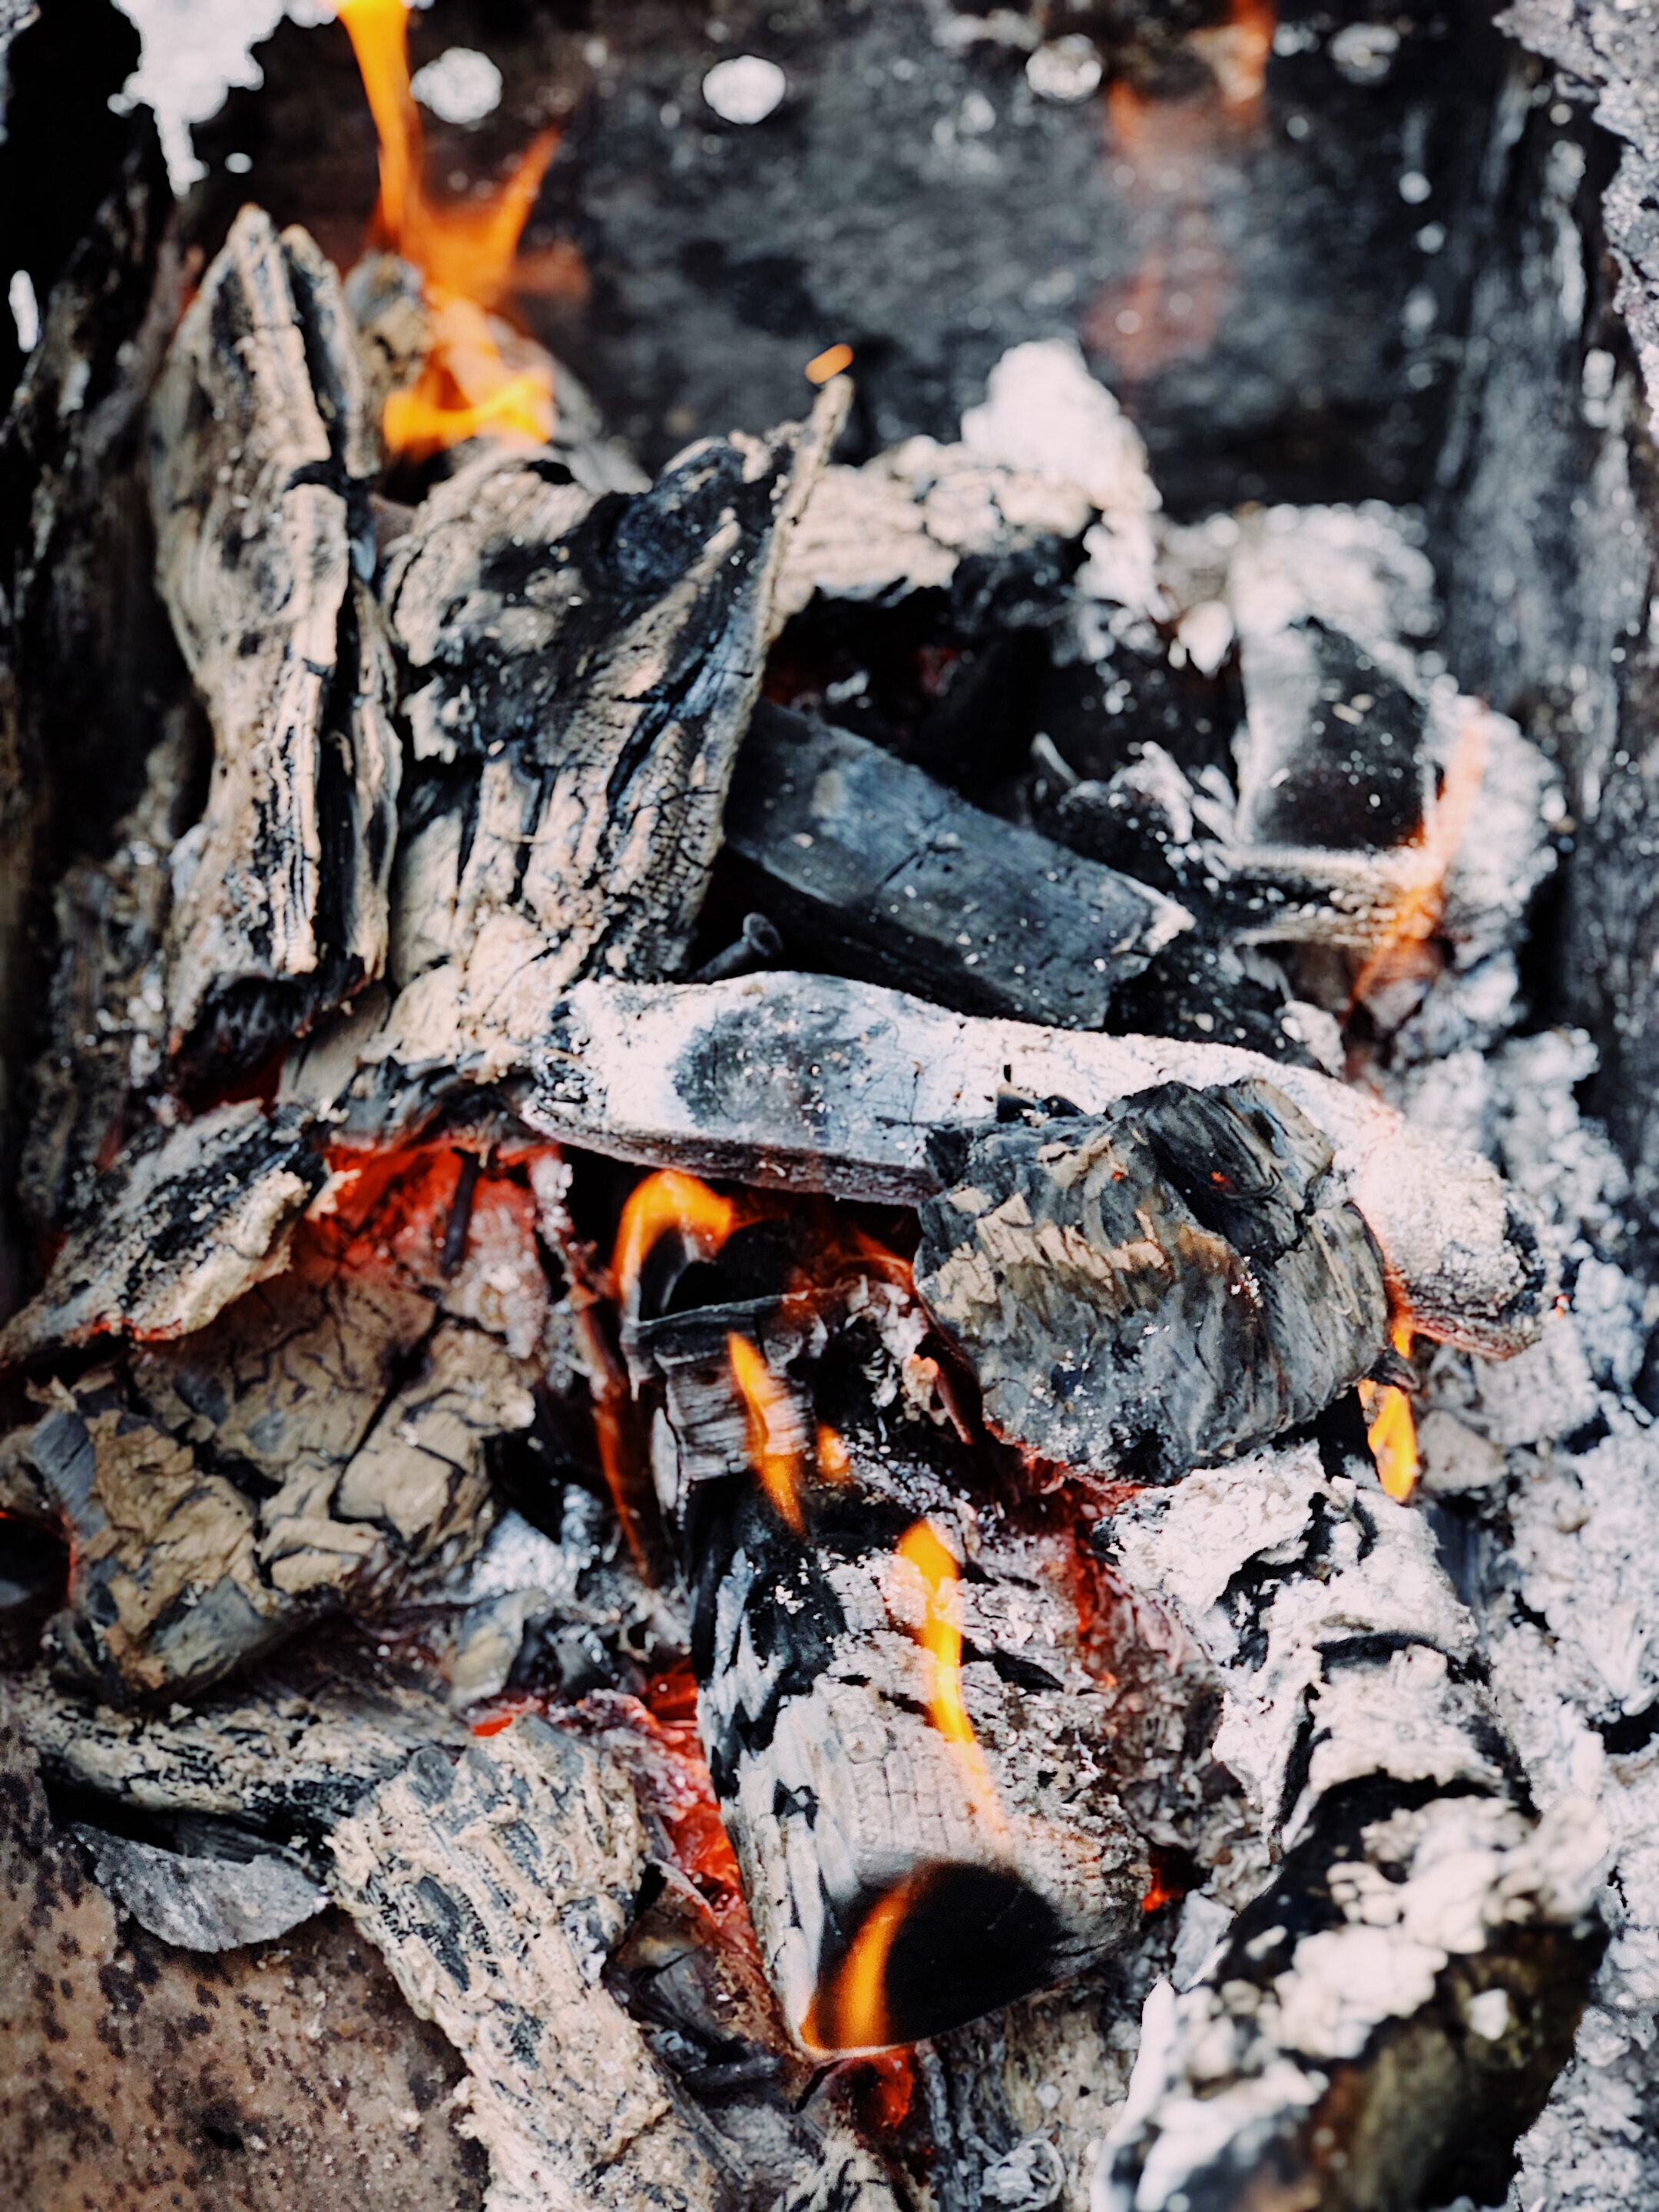
ash, charcoal, tree, geological phenomenon, fire, flame, coal, trunk, wood, campfire, rock, fuel, plant